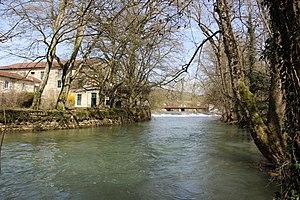
L'Ornain à Guerpont.
Guerpont est une commune française située dans le département de la Meuse, en région Grand Est.